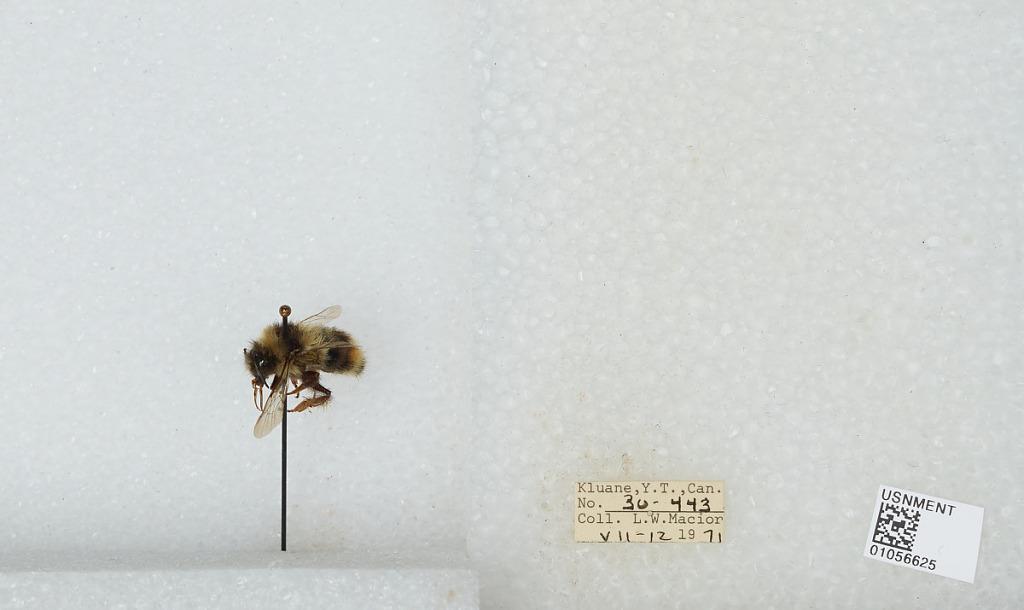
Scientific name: Bombus bifarius nearcticus
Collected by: L. Macior
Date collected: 1971-7-12
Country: Canada
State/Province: Yukon Territory
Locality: Kluane
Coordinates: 60.75, -139.5